NBA Finals

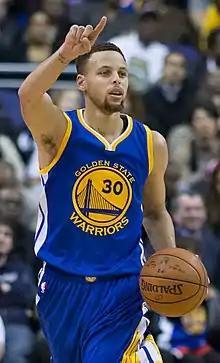
Stephen Curry led the Golden State Warriors to four championships between 2015 and 2022.

The 2000s were largely dominated by the San Antonio Spurs and Los Angeles Lakers, who appeared in a combined eleven Finals to win nine championships in twelve seasons.